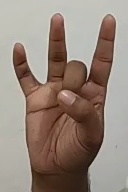
ASL sign: 8